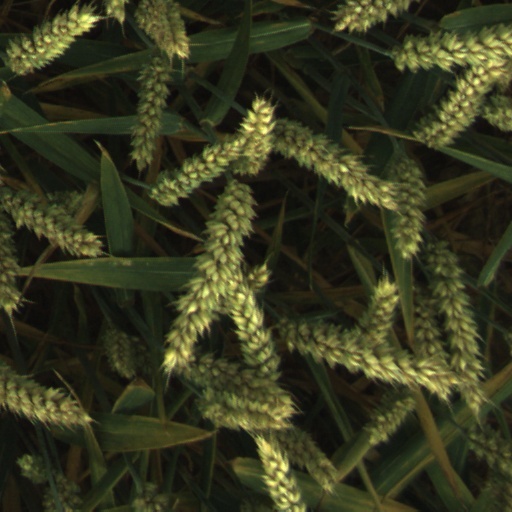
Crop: wheat